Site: brandenburg
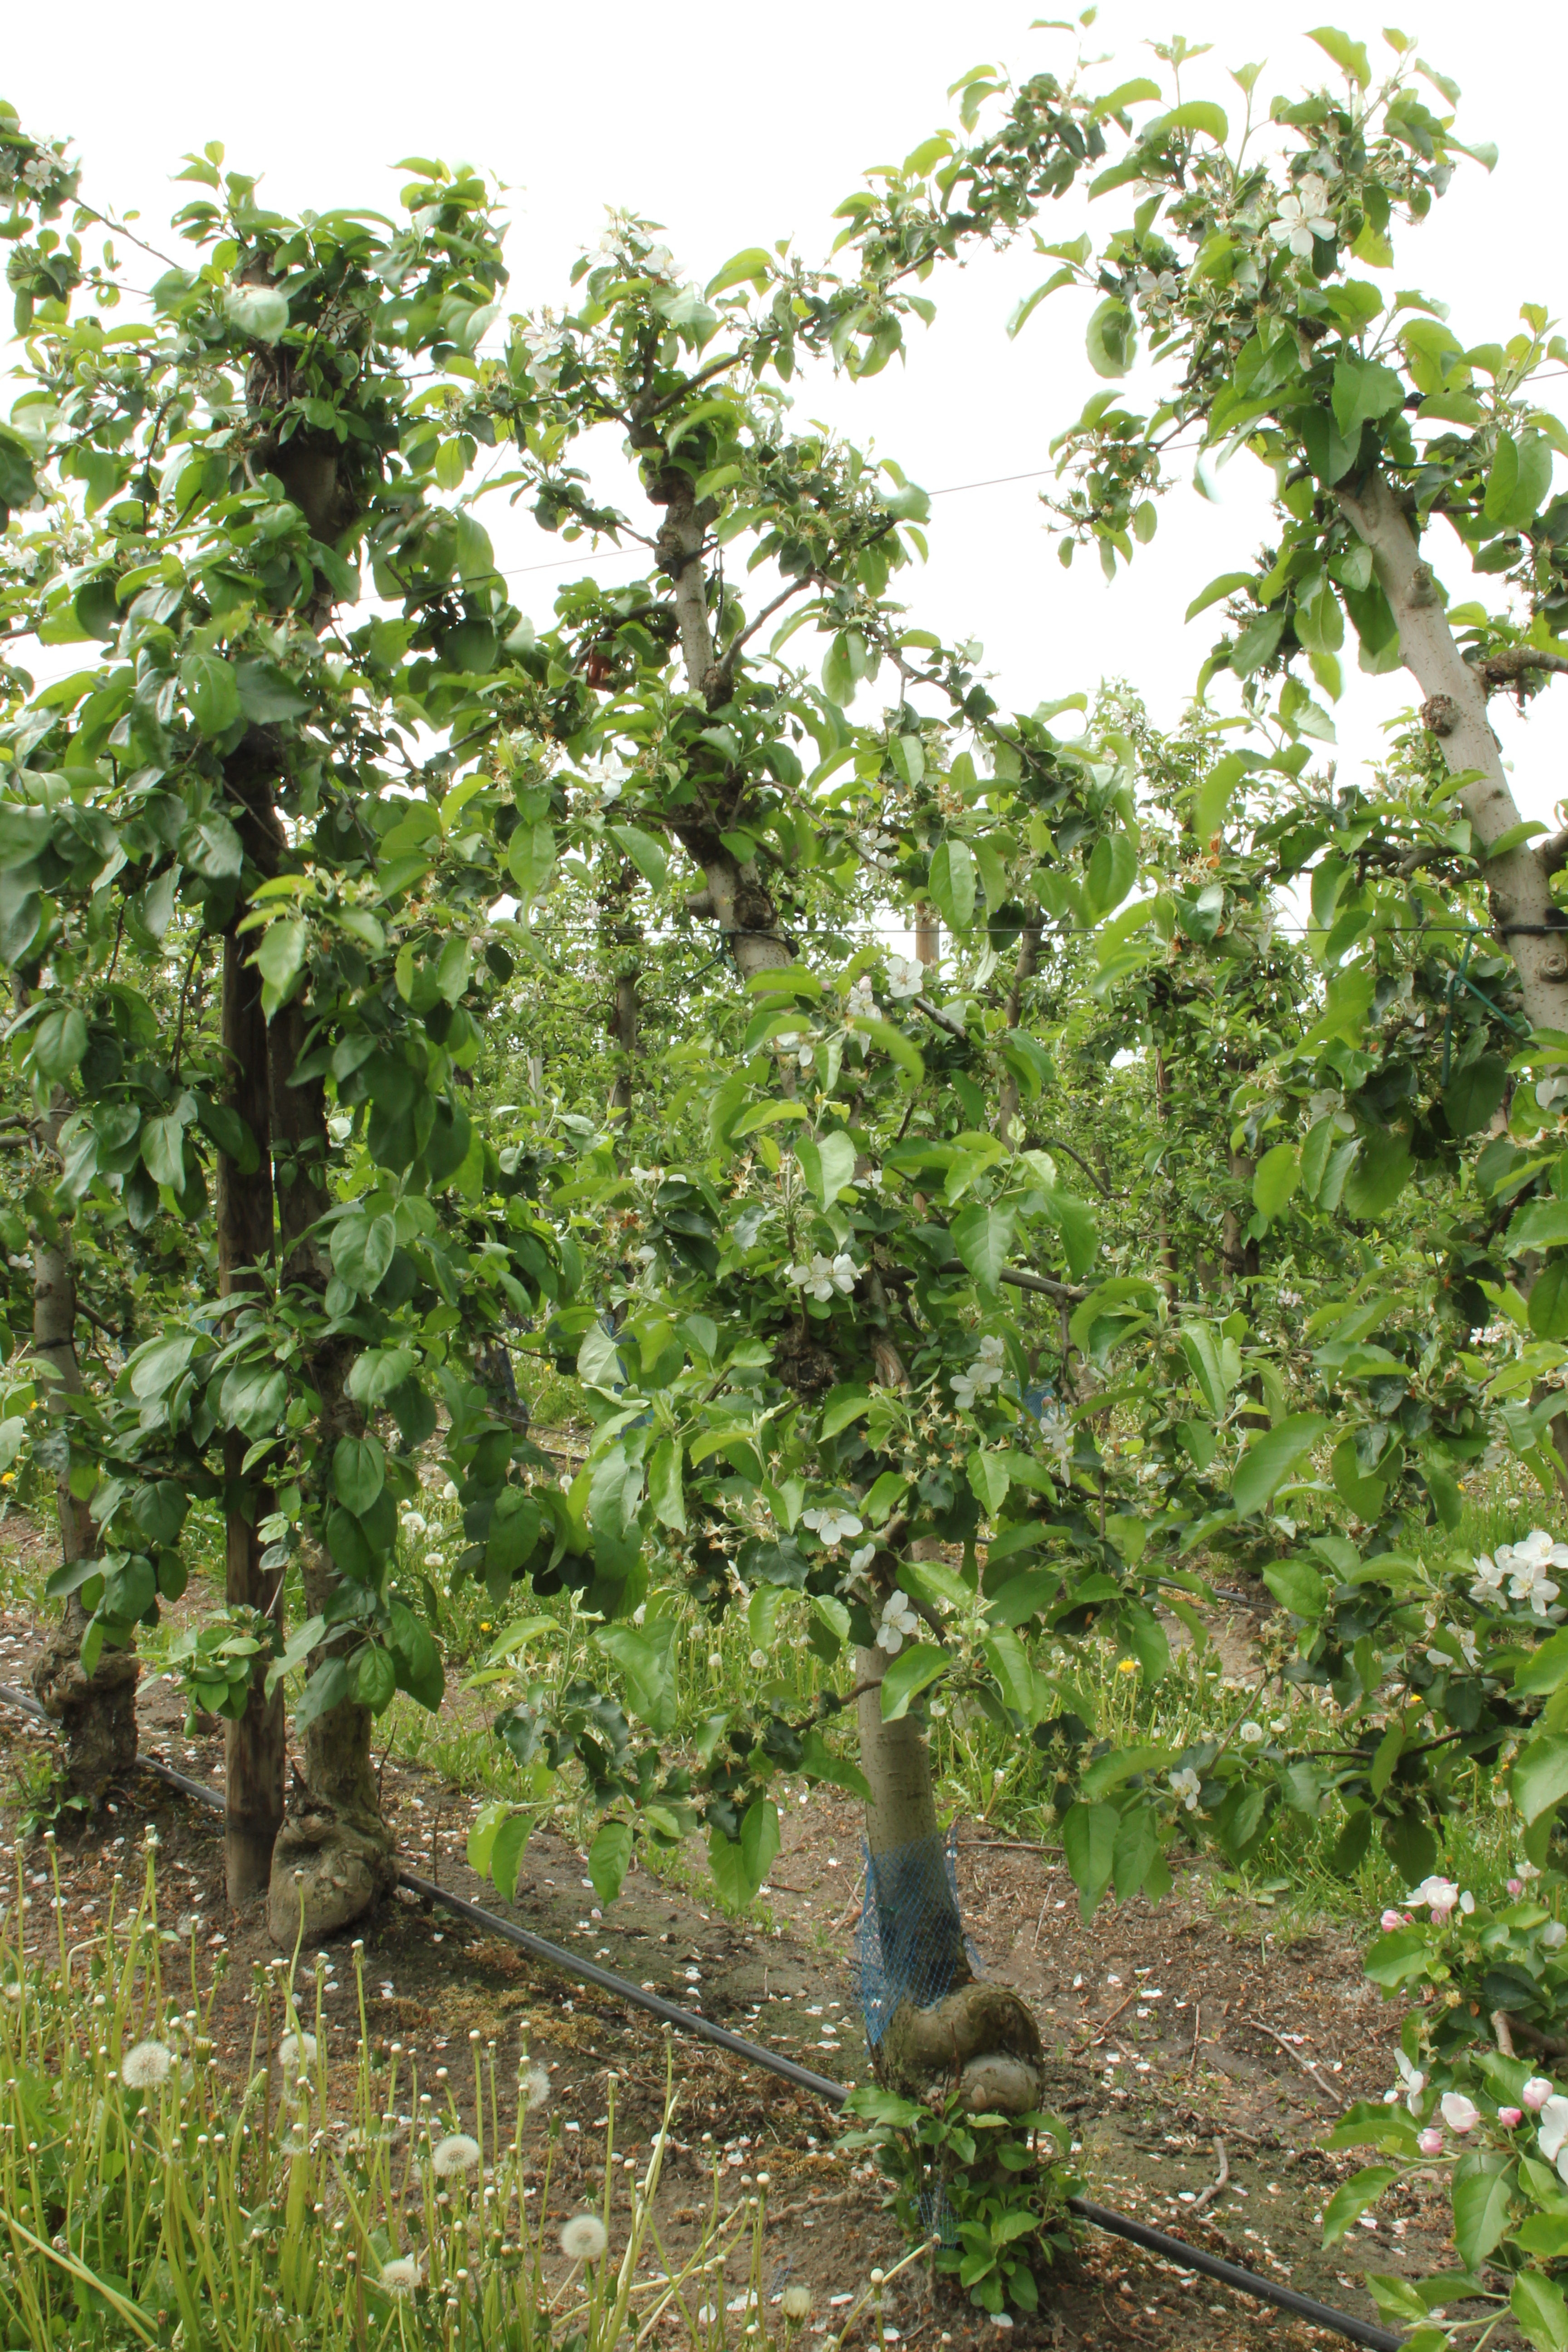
Growth stage (BBCH 67): Flowering